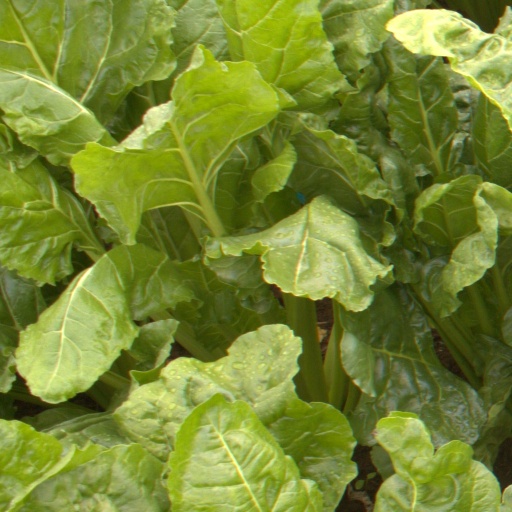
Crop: sugar beet